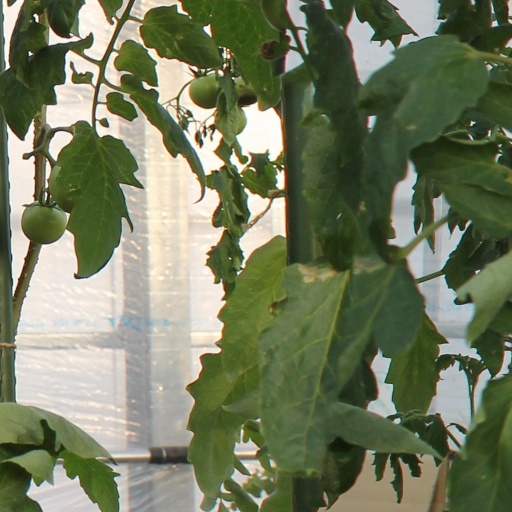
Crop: tomato